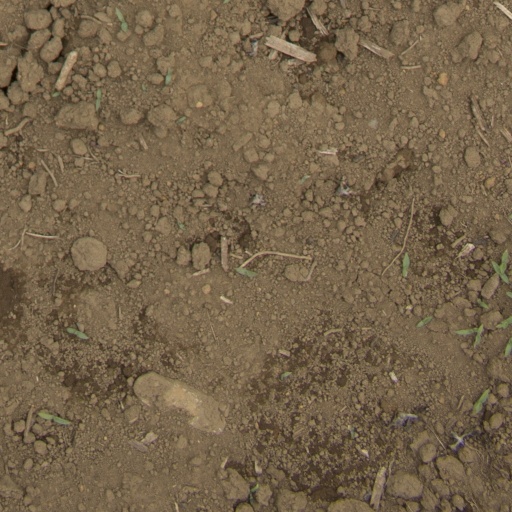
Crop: Jerusalem artichoke